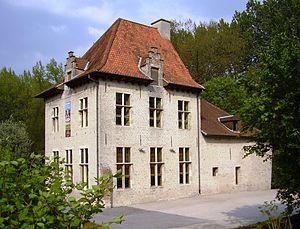
Le Slot, vestige du château des seigneurs de Woluwe XVIe siécle, Woluwe-Saint-Lambert (Bruxelles) This is a photo of a monument in Brussels, number: 2278-0006/0
Cet article recense le patrimoine immobilier protégé à Woluwe-Saint-Lambert. Le patrimoine immobilier protégé fait partie du patrimoine culturel en Belgique.
Le Slot, situé à Bruxelles, dans la vallée de la Woluwe, commune de Woluwe-Saint-Lambert, est le vestige d’un ancien château, demeure des seigneurs de Woluwe. Il faisait partie d’un même domaine seigneurial que la chapelle de Marie-la-Misérable et le moulin de Lindekemale tous deux préservés.